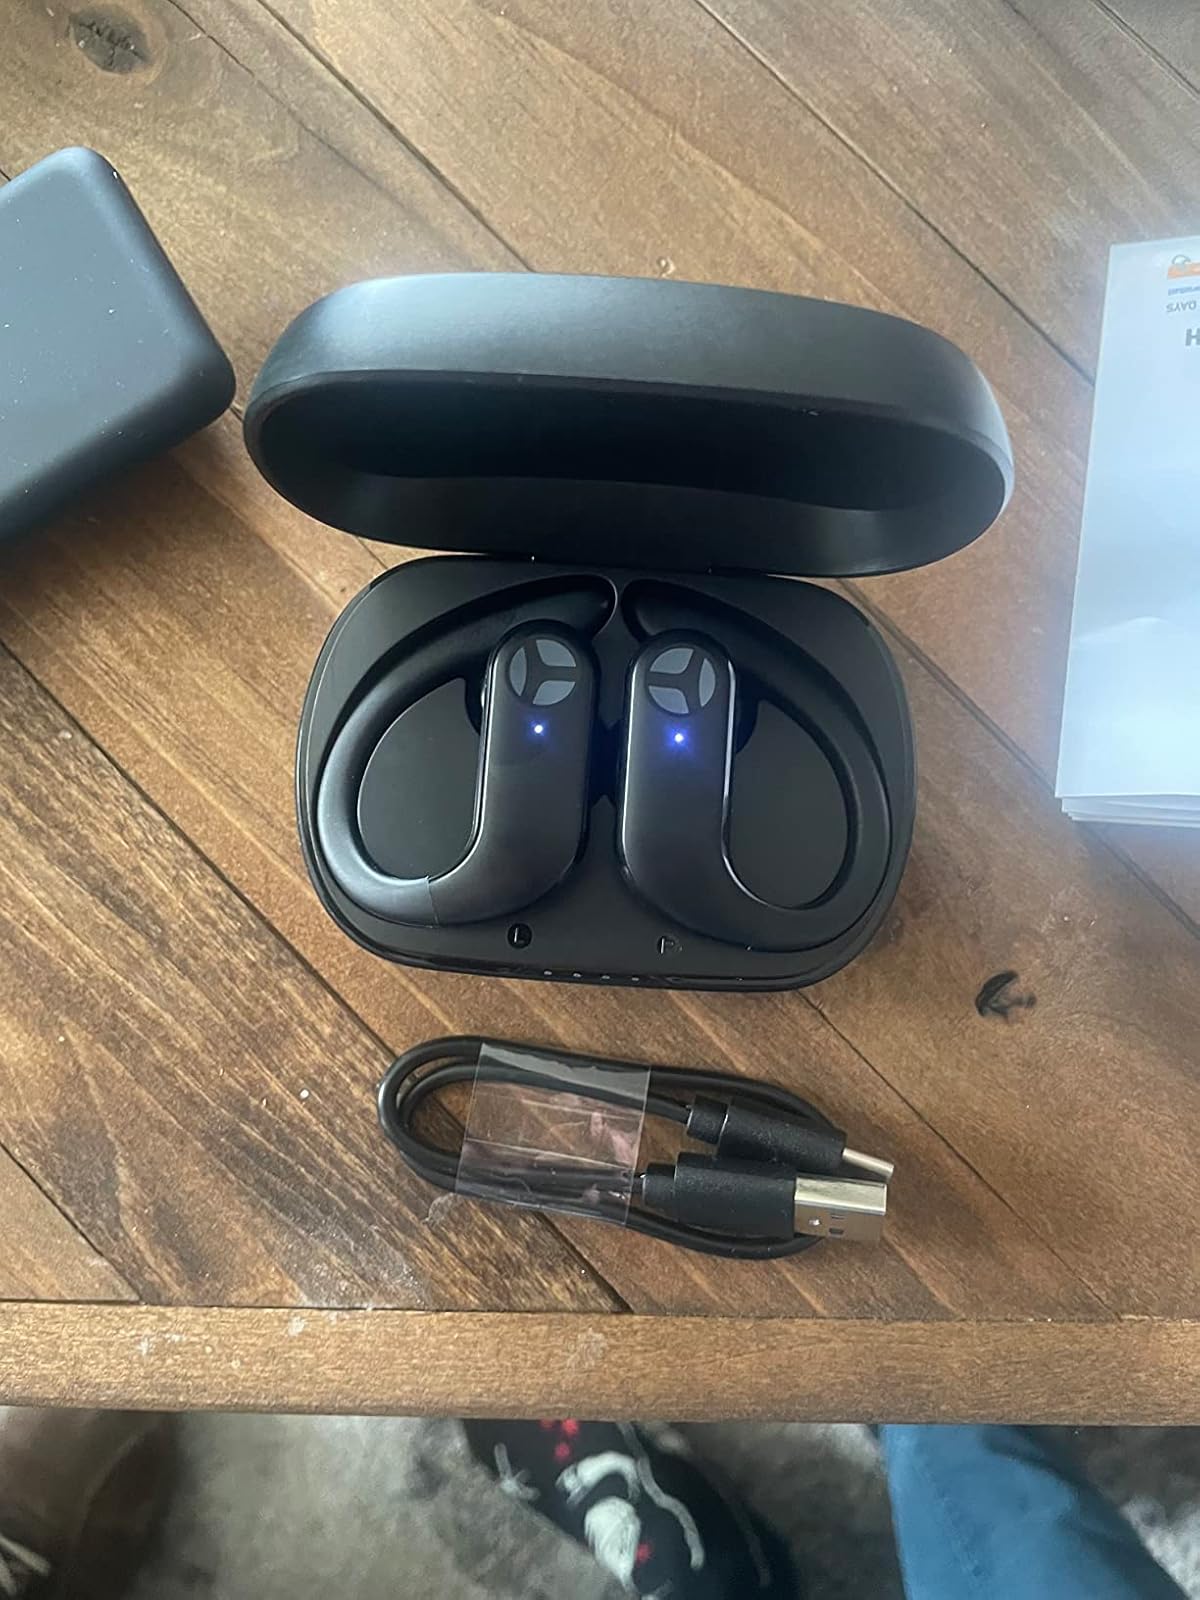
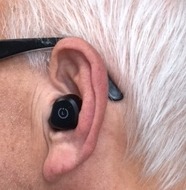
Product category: earbuds
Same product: no